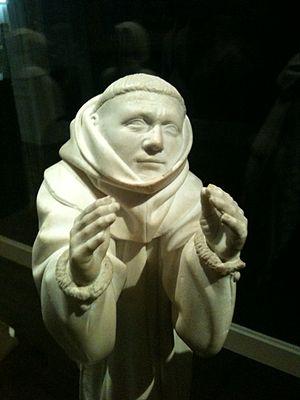
Pleurant du Tombeau de Philippe le hardi, Palais des ducs de Bourgogne, Dijon
Claus Sluter, ou encore Claes de Slutere van Herlamen est un sculpteur originaire des Pays-bas au service des ducs de Bourgogne. Son œuvre novatrice a durablement influencé la sculpture gothique internationale de son temps. Parmi ses chefs-d'œuvre, sont encore conservés le portail de la chapelle de la chartreuse de Champmol, le puits de Moïse ou le tombeau de Philippe le Hardi qu'il a entamé.
Les Pleurants des tombeaux des ducs de Bourgogne sont un ensemble de quatre-vingt-deux statuettes d'albâtre sculptées en ronde-bosse, effectuées en Bourgogne au cours du XVᵉ siècle.